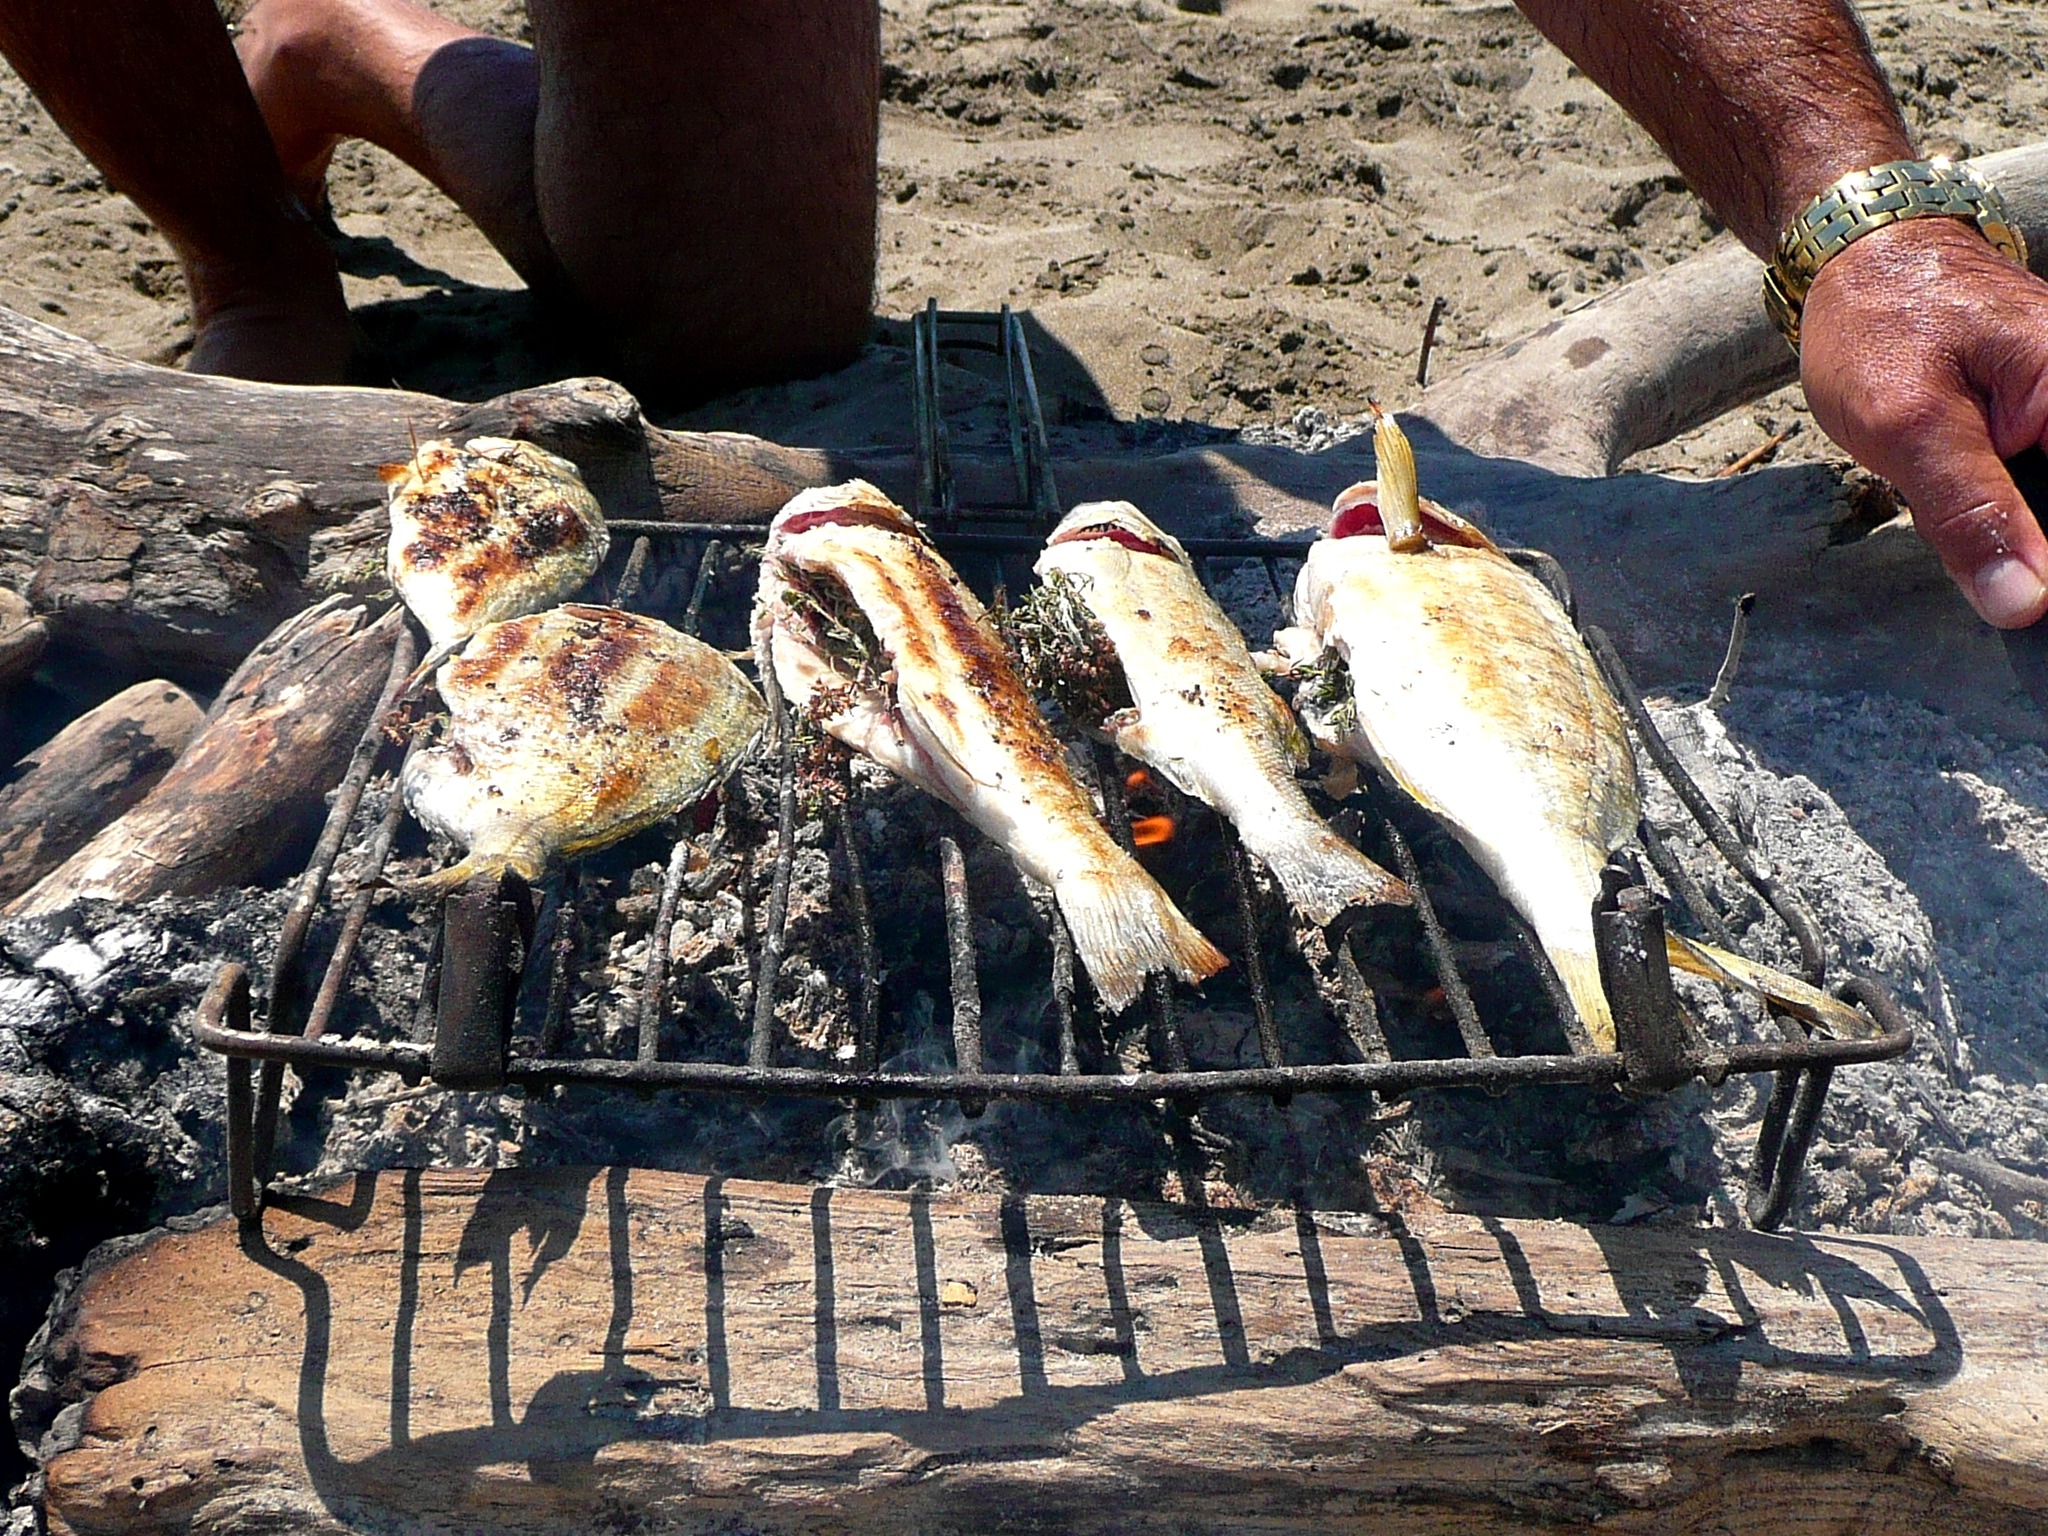
bird, food, fishing, seafood, fish, meat, barbecue, grill, grilling